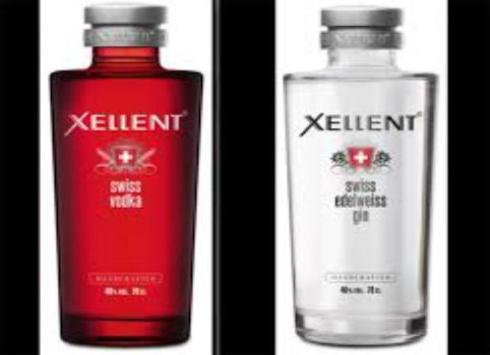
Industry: Necessities